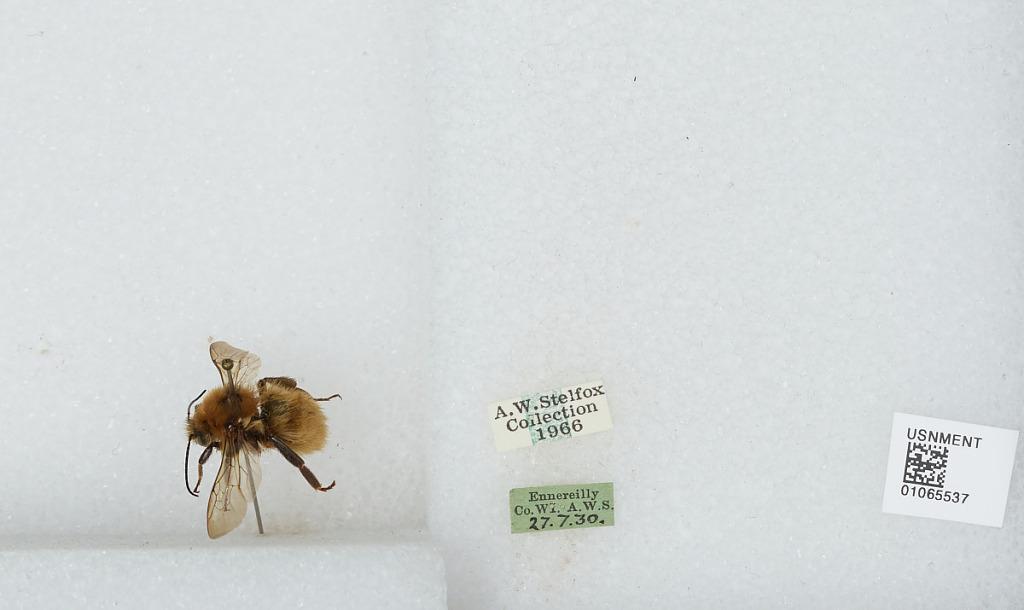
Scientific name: Bombus sp.
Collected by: A. Stelfox
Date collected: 1930-7-27
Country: Ireland
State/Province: Wicklow
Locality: Ennereilly
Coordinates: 52.8472, -6.1014